Hopewell Baptist Church

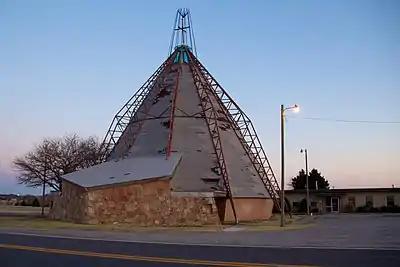
2013 picture of Hopewell Baptist Church, prior to 2013 reroofing

The Hopewell Heritage Foundation was formed in 2005 to raise $1.25 million to restore the church, plus money to pay for maintenance. The restoration effort is being led by Elliott and Associates Architects of Oklahoma.